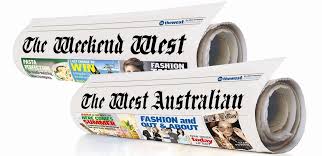
Label: paper